Propylhexedrine

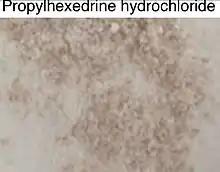
Hydrochloride salt of propylhexedrine. The off-brown color gives rise to the slang term for this salt: "peanut butter".

Freebase propylhexedrine is a volatile, oily liquid at room temperature. The slow evaporation of freebase propylhexedrine allows it to be administered via inhalation. The evaporation of the freebase also accounts for the limited shelf-life of propylhexedrine inhalers. Many of the salts of propylhexedrine are stable, clear to off-white crystalline substances that readily dissolve in water.